Juan Vicente Pérez

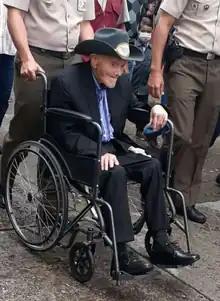
Pérez on his 113th birthday in 2022

Juan Vicente Pérez Mora (27 May 1909 – 2 April 2024) was a Venezuelan supercentenarian who, until his death aged 114 years, 311 days, was the world's oldest verified living man following the death of Spain's Saturnino de la Fuente García on 18 January 2022. He is the fourth-oldest verified man ever, after Jiroemon Kimura, Christian Mortensen and Emiliano Mercado del Toro.